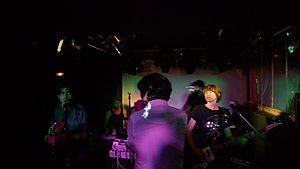
Pánico est un groupe de rock alternatif et post-punk chilien, originaire de Paris, en France.